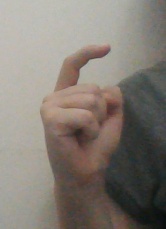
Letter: ra